Philip Cary (MP for Devon)

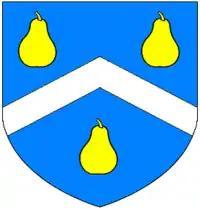
Arms of Orchard of Orchard in Somerset: "Azure, a chevron argent between three pears pendant or"

About 1422 he married Christian Orchard (died 1472), daughter and heiress of William Orchard (died 1419), of Orchard in Somerset, and they had one son: William Cary, his heir, who married first Elizabeth Paulet and secondly Alice Fulford. Some sources also mention a daughter, Christian Cary, who married Richard Weekes (died 1483), of Honeychurch in Devon. After his death, his widow married Walter Portman, son of William Portman.